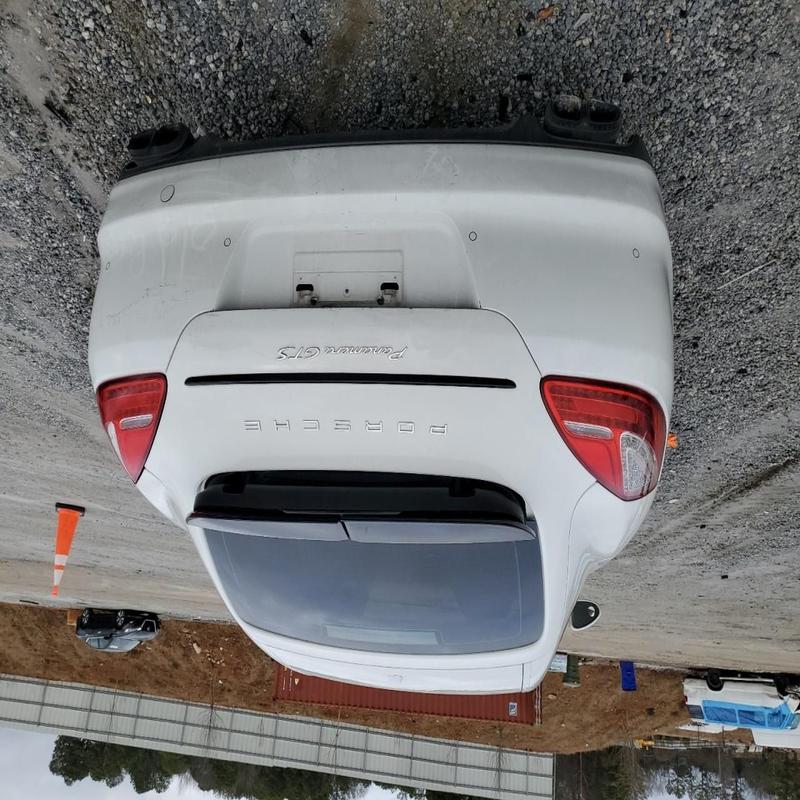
Aucun dommage détecté.
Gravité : aucun